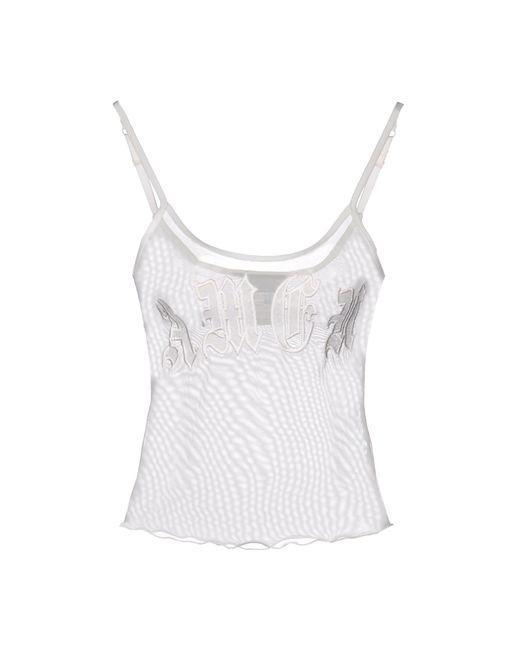
weißes Britney Paillettenoberteil für Mädchen